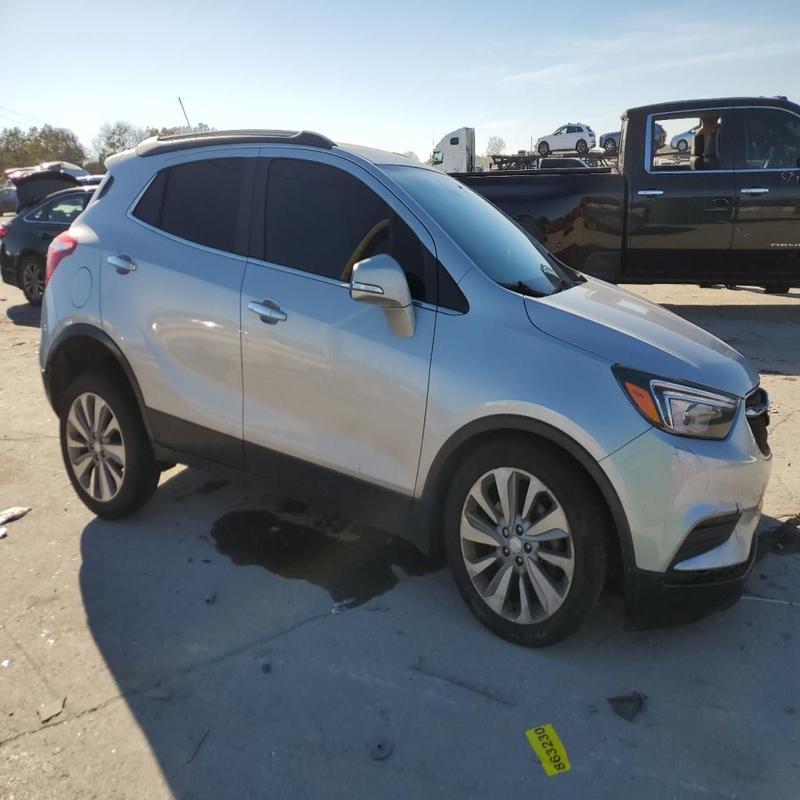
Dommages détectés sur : pare-choc avant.
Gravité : mineur